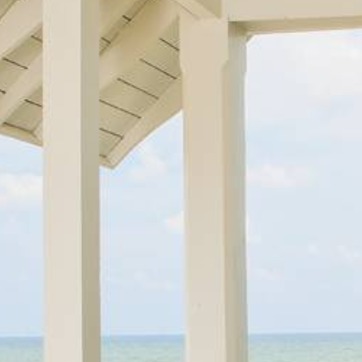
Material: sky